Military beret

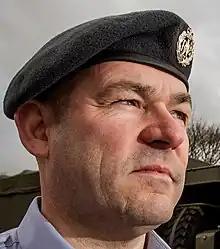
Royal Air Force airman wearing that service's blue-grey beret

The beret was used in the now disbanded (2024) Syrian Arab Armed Forces as a standard patrol cap headgear in all branches of the military. Syria inherited most of their beret colors from Egypt during the period of the United Arab Republic.